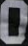
Number: 0